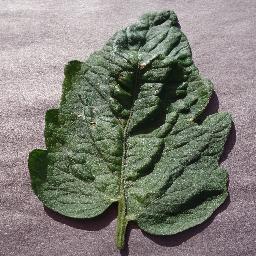
Label: Tomato___Target_Spot